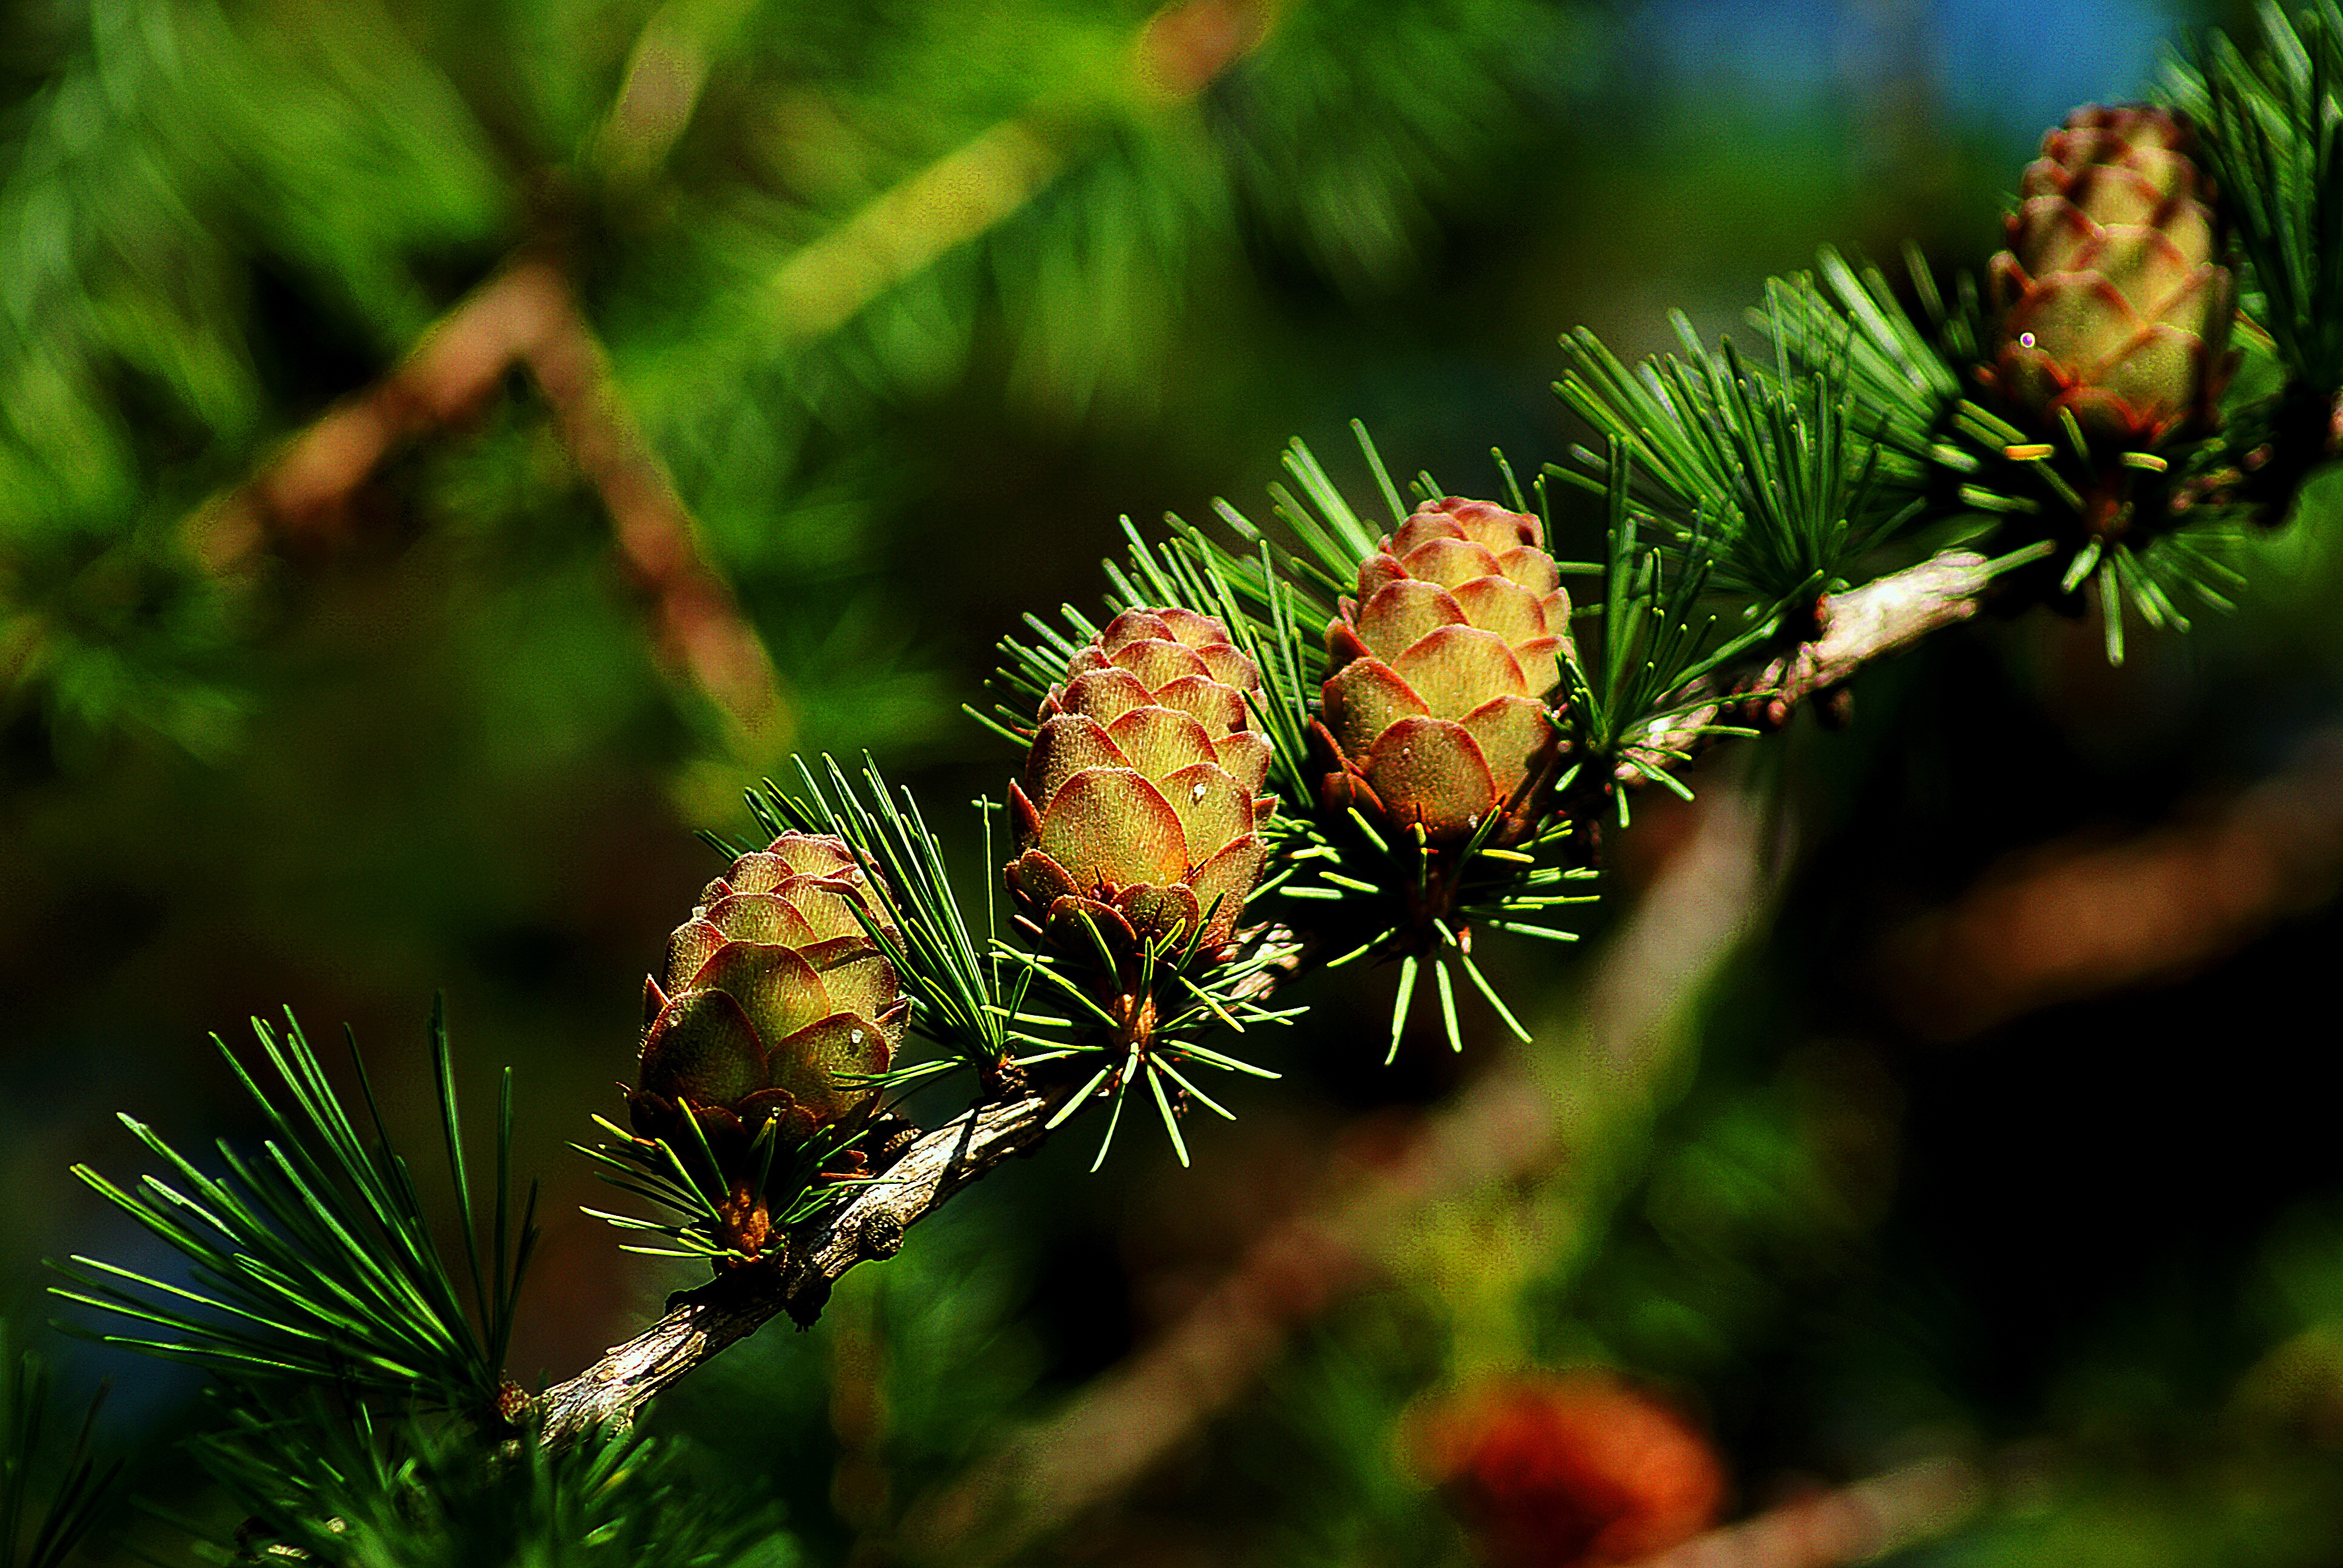
tree, nature, branch, plant, leaf, flower, summer, green, evergreen, autumn, botany, closeup, fir, flora, fauna, twig, conifer, close up, spruce, cones, sprig, larch, macro photography, iglak, clarity, coniferous trees, larch cones, pine family, larch needles, woody plant, land plant